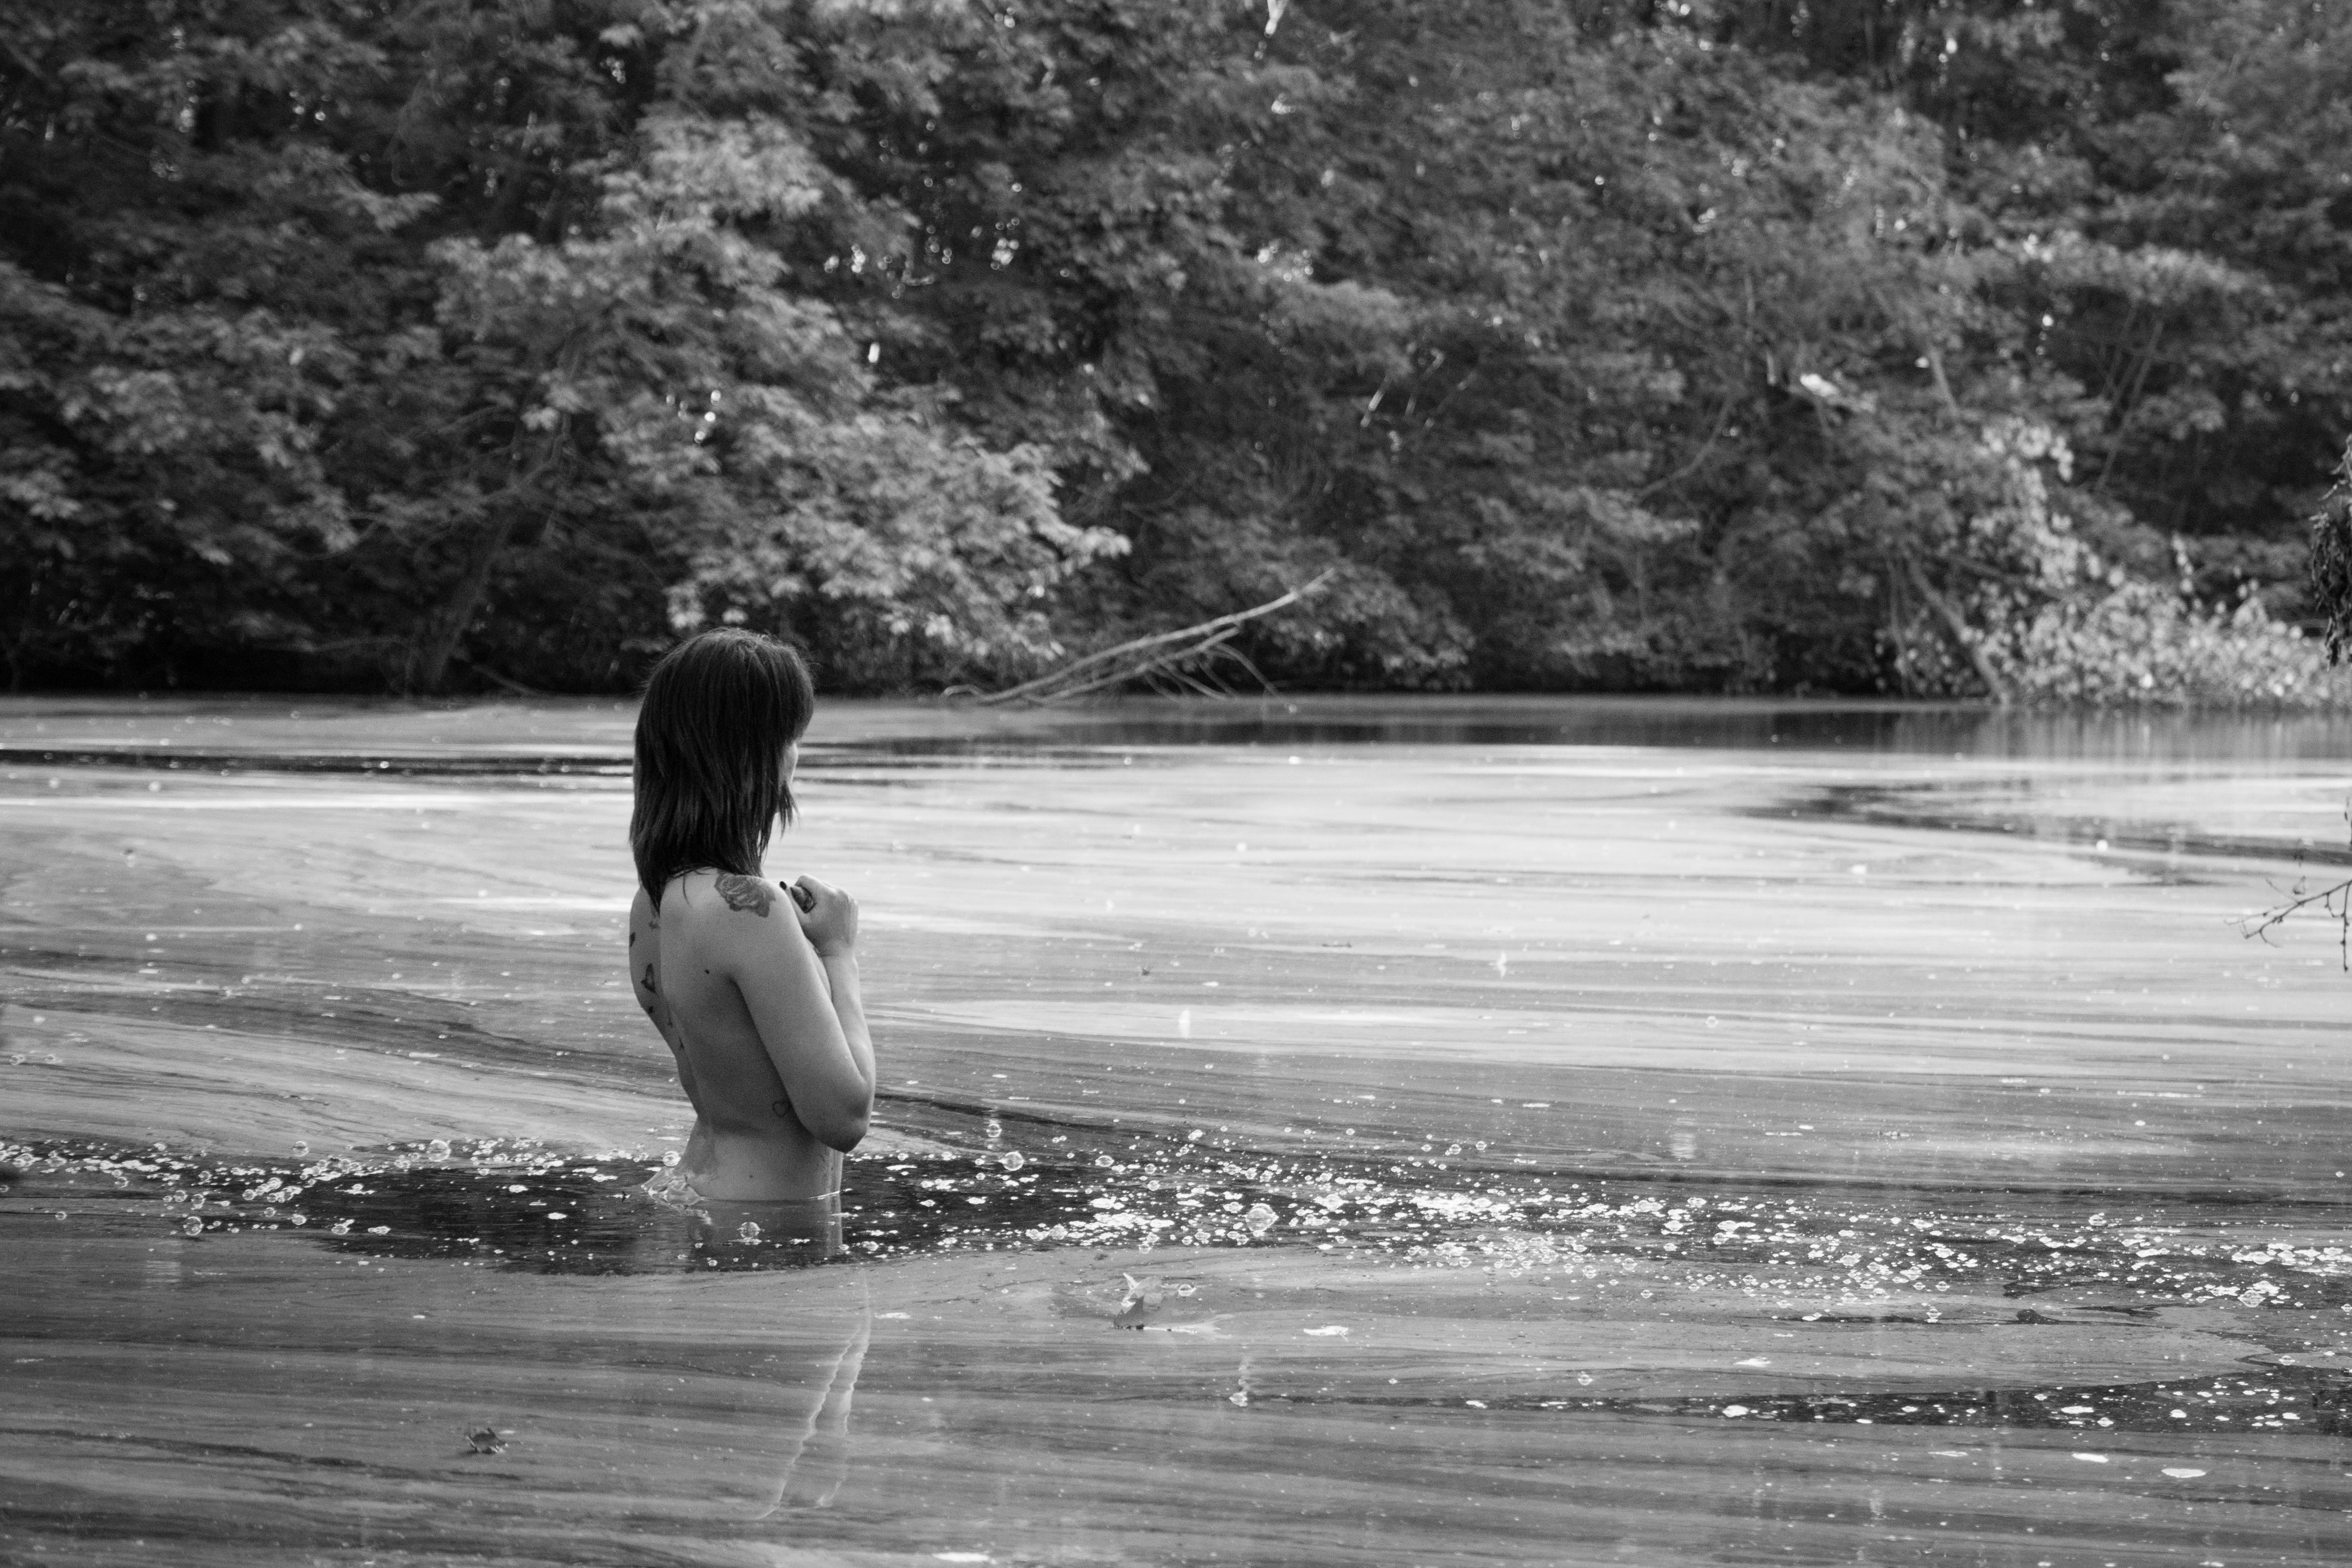
woods, forest, sexy, babe, nude, water, black, white, nature, photograph, black and white, beauty, photography, monochrome, child, fun, tree, monochrome photography, river, play, recreation, bank, leisure, sea, vacation, happy, style, stream